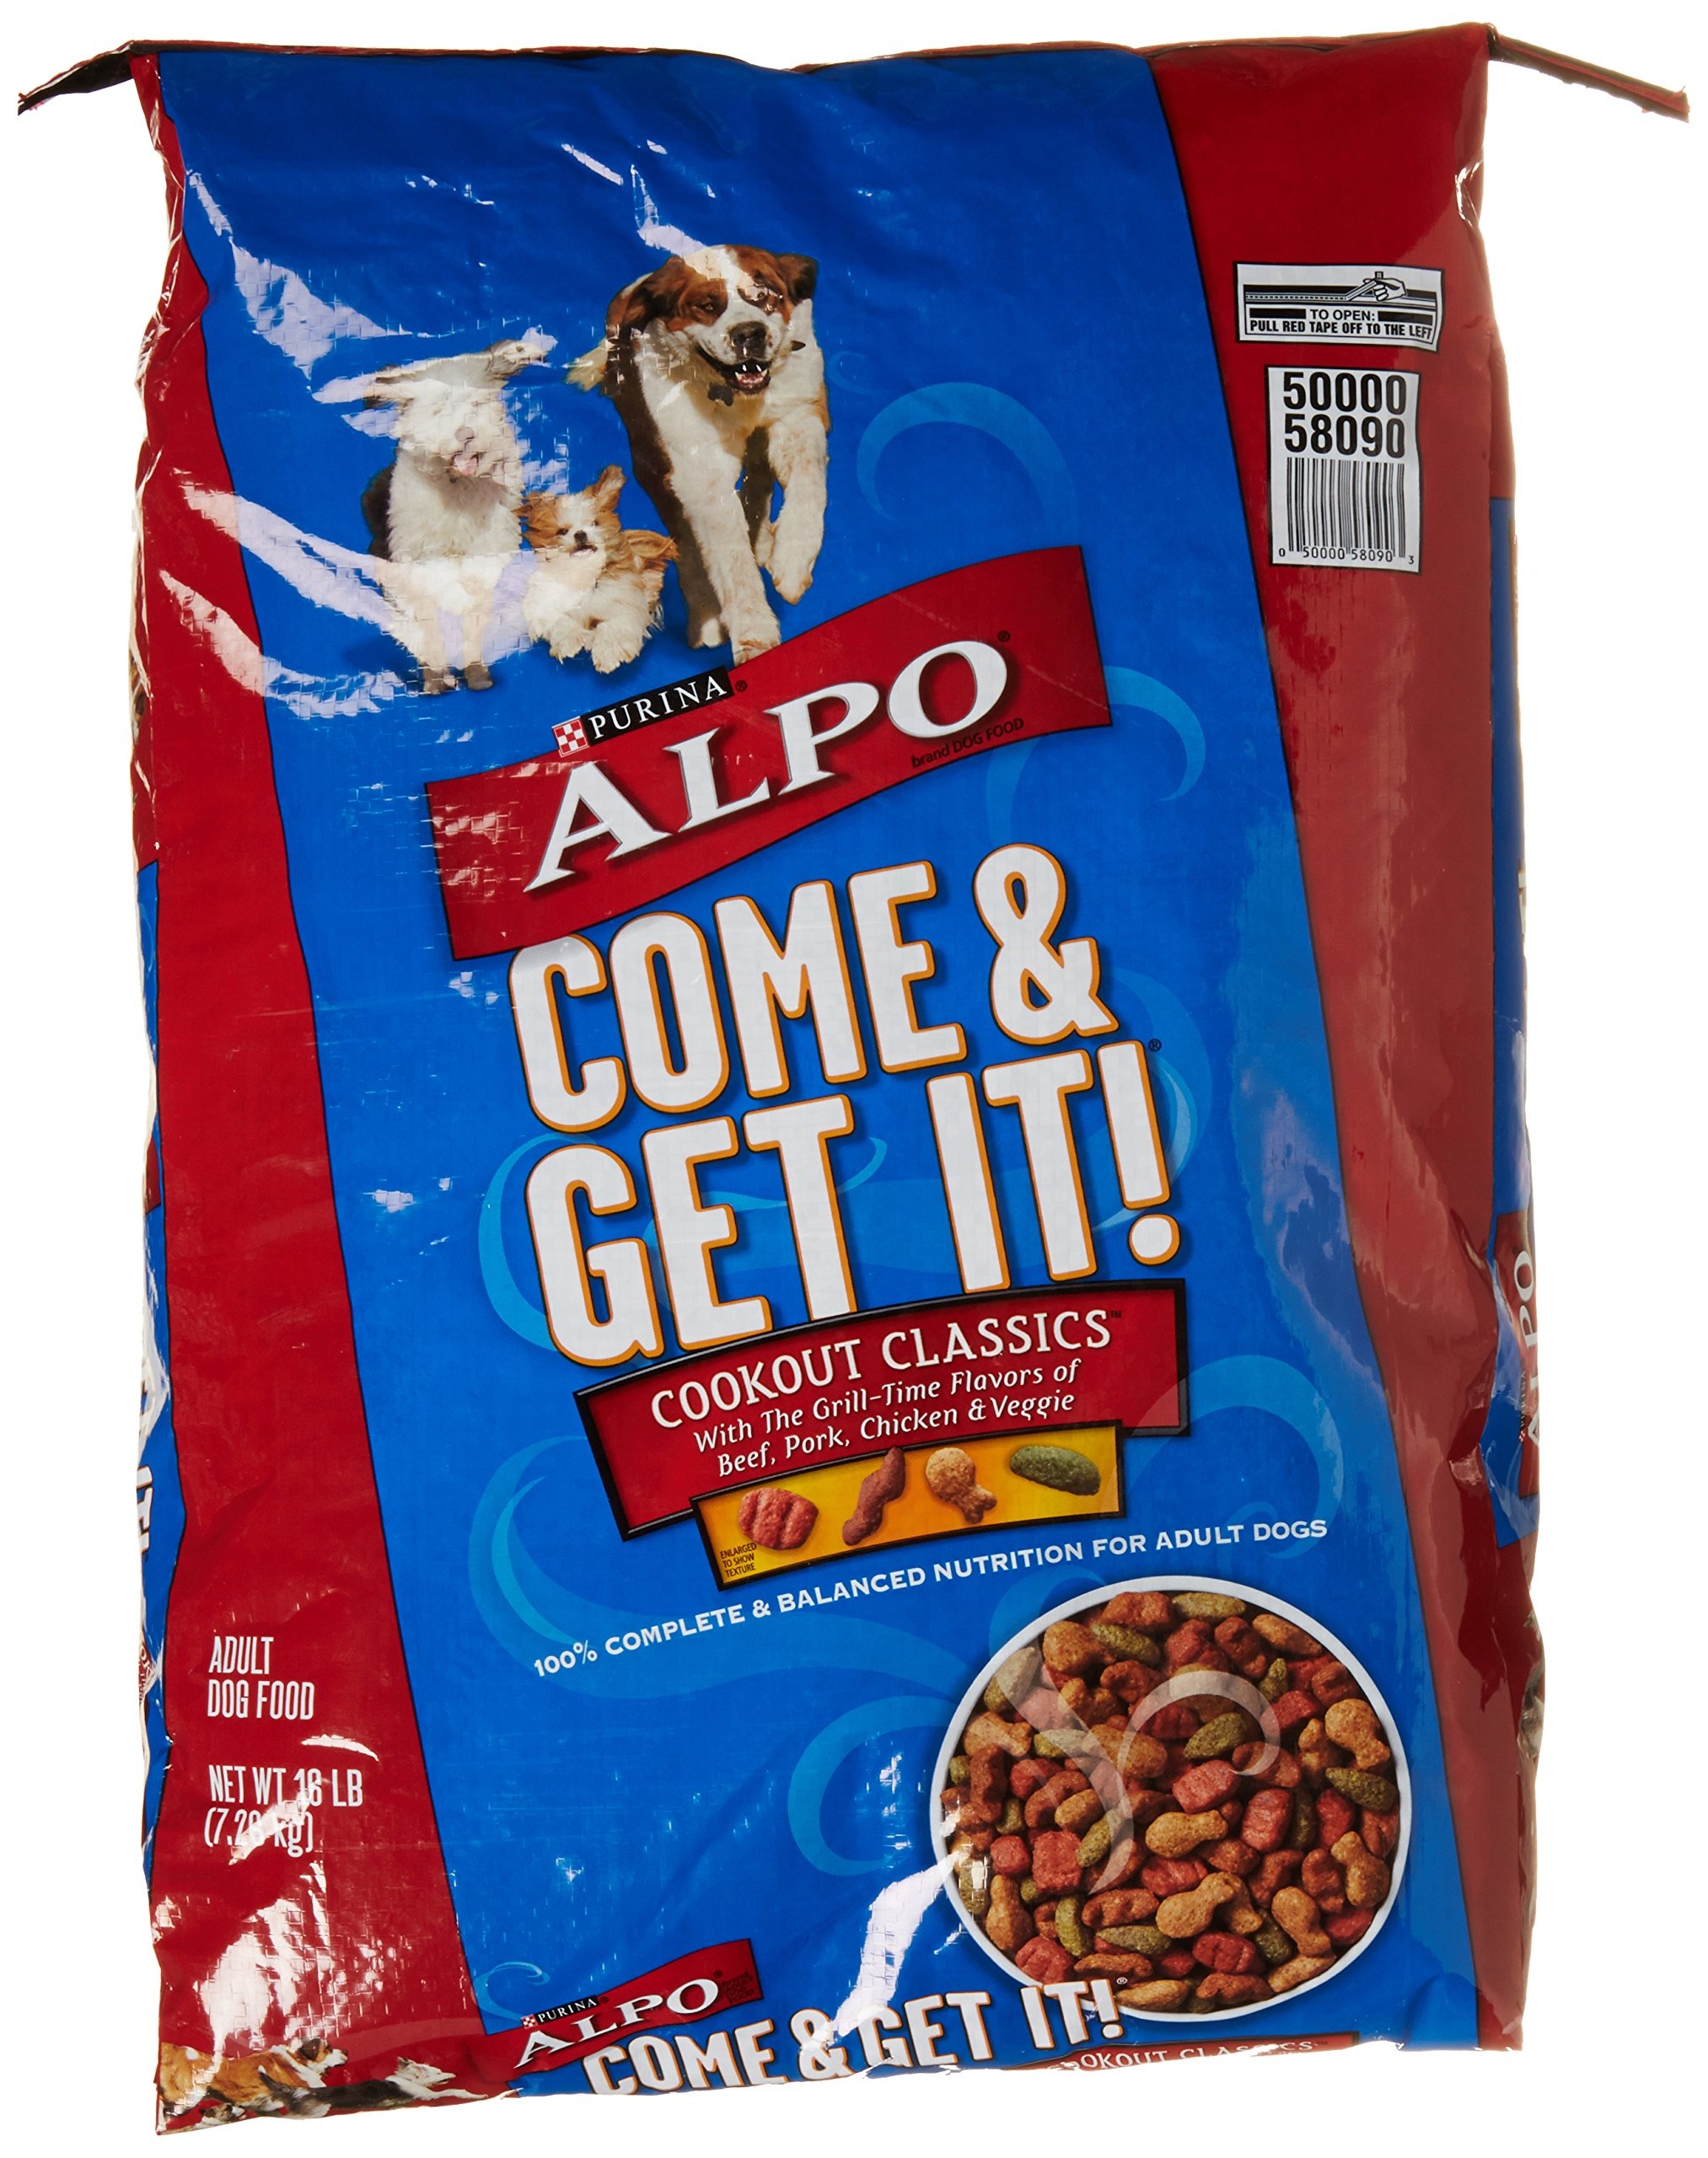
Item Name: Alpo Dry Dog Purina Come N Get It, 16 lb
Bullet Point 1: With the Grill-Time Flavors of Beef, Pork, Chicken & Veggie
Bullet Point 2: 100% Complete & Balanced Nutrition
Value: 256.0
Unit: Ounce

Price: 28.72